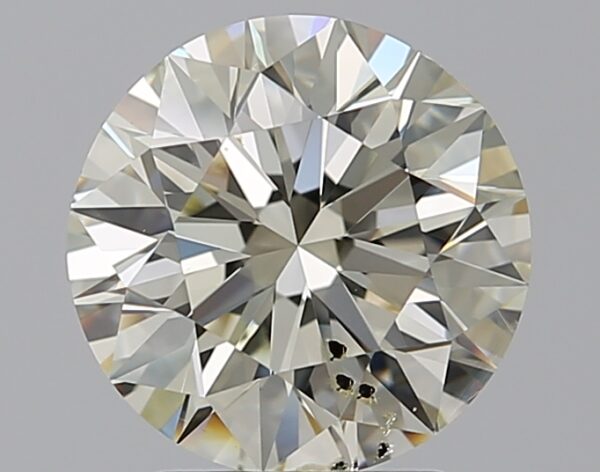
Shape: round
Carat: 2.5
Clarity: SI2
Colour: M
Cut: EX
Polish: EX
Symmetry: EX
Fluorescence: N
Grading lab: GIA
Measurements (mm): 8.58 x 8.64 x 5.44